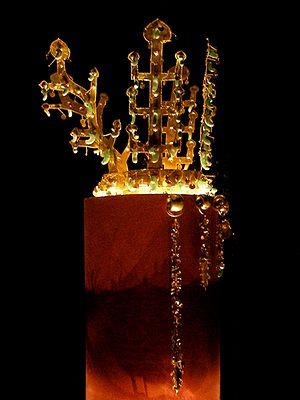
Le musée national de Corée est le principal musée d'art et d'histoire en Corée du Sud. Par sa superficie totale de 137 201 m², il est l'un des plus grands musées du monde. Il a accueilli 2 730 204 visiteurs en 2009. Depuis sa fondation, le musée a réalisé de nombreuses études en archéologie et en histoire et a développé plusieurs programmes éducatifs et des expositions.